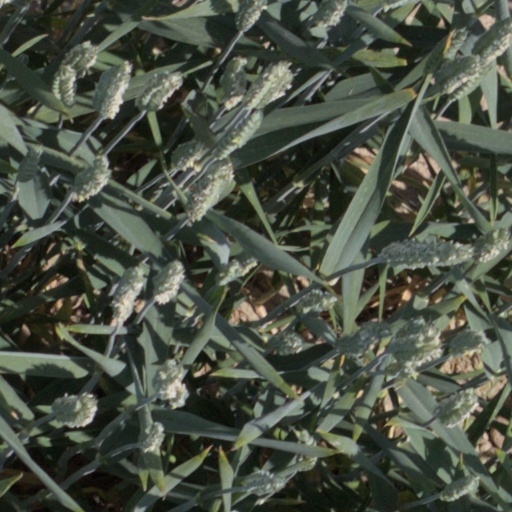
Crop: wheat